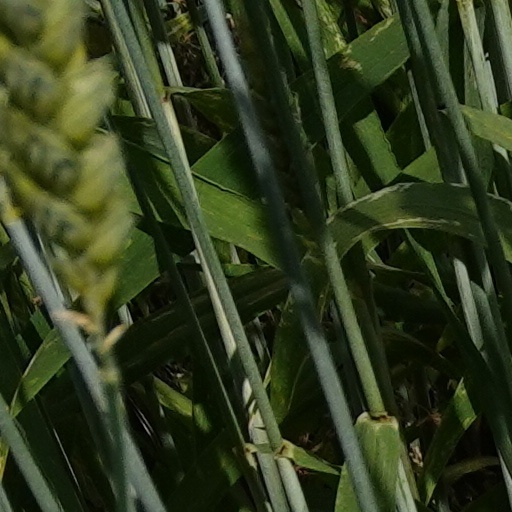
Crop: wheat